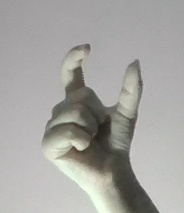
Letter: nun